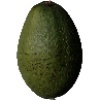
Label: Avocado 1